Government of Wallonia

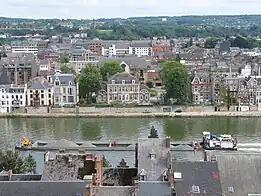
The "Élysette" in Namur is the office building of the Walloon Minister-President

The Government of Wallonia or Walloon Government is the executive branch of Wallonia and one of the six governments in Belgium. It is located in Namur, where the Parliament of Wallonia is also seated